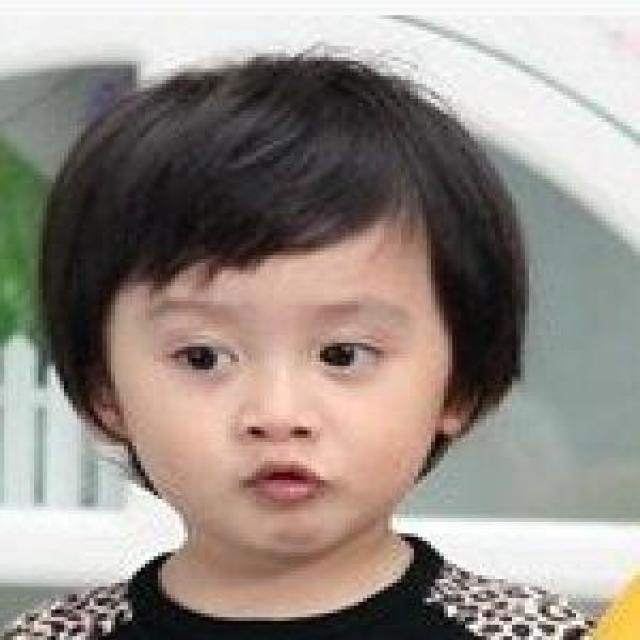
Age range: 0-12